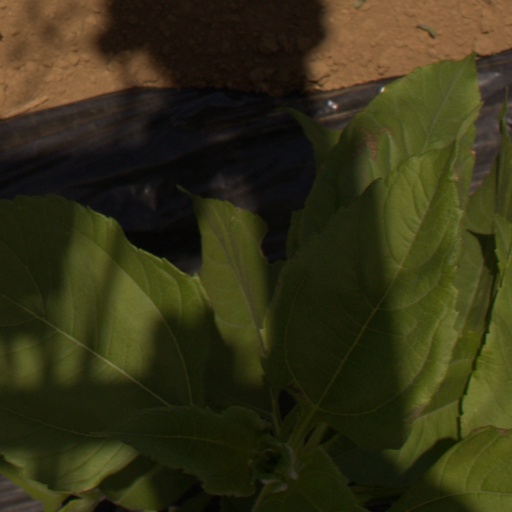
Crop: Jerusalem artichoke